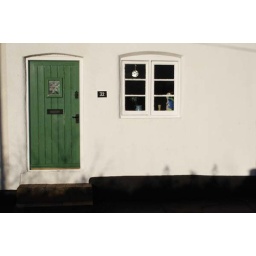
A green door in Bridgnorth shropshire.